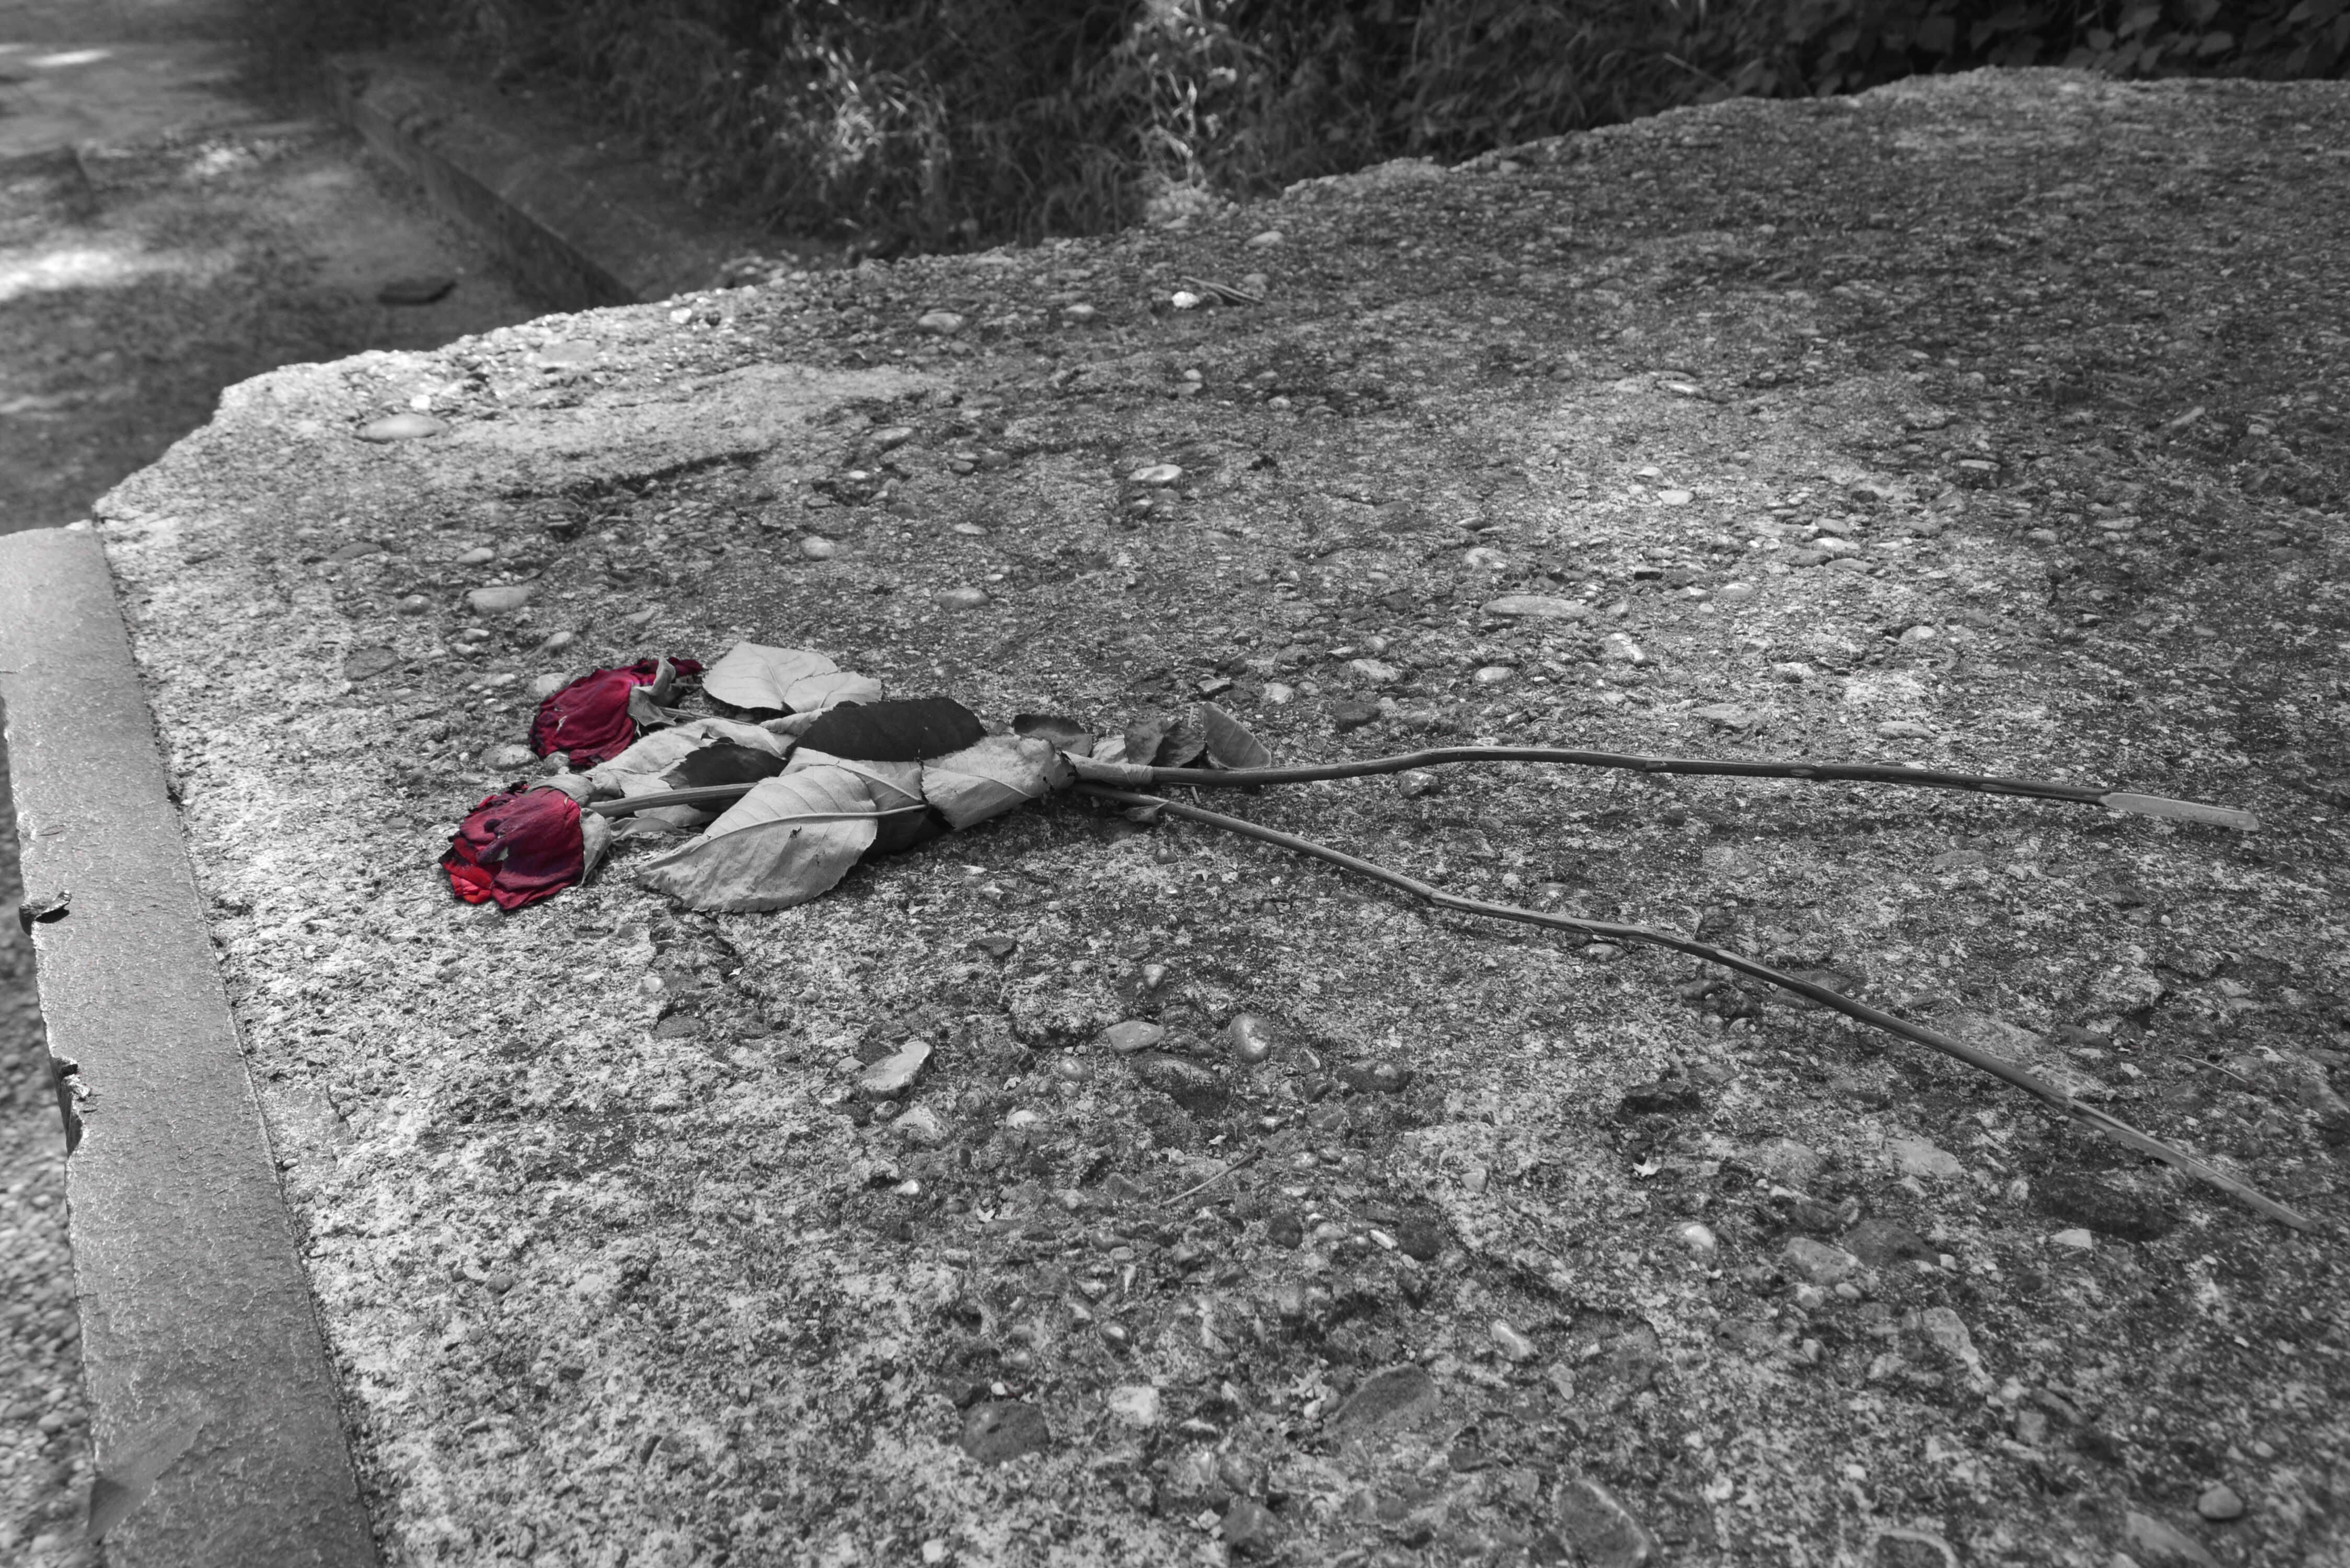
rock, black and white, adventure, asphalt, soil, monochrome, monochrome photography